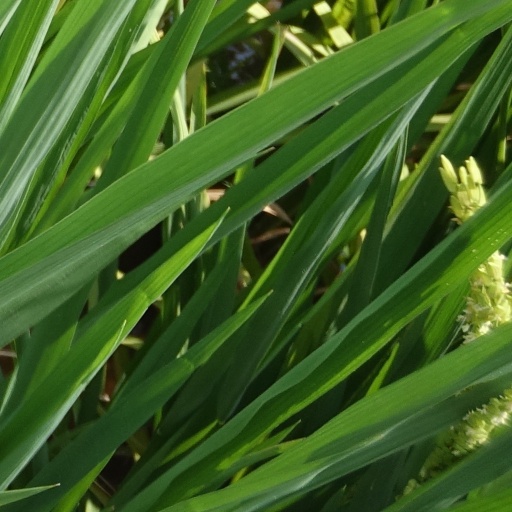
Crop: rice